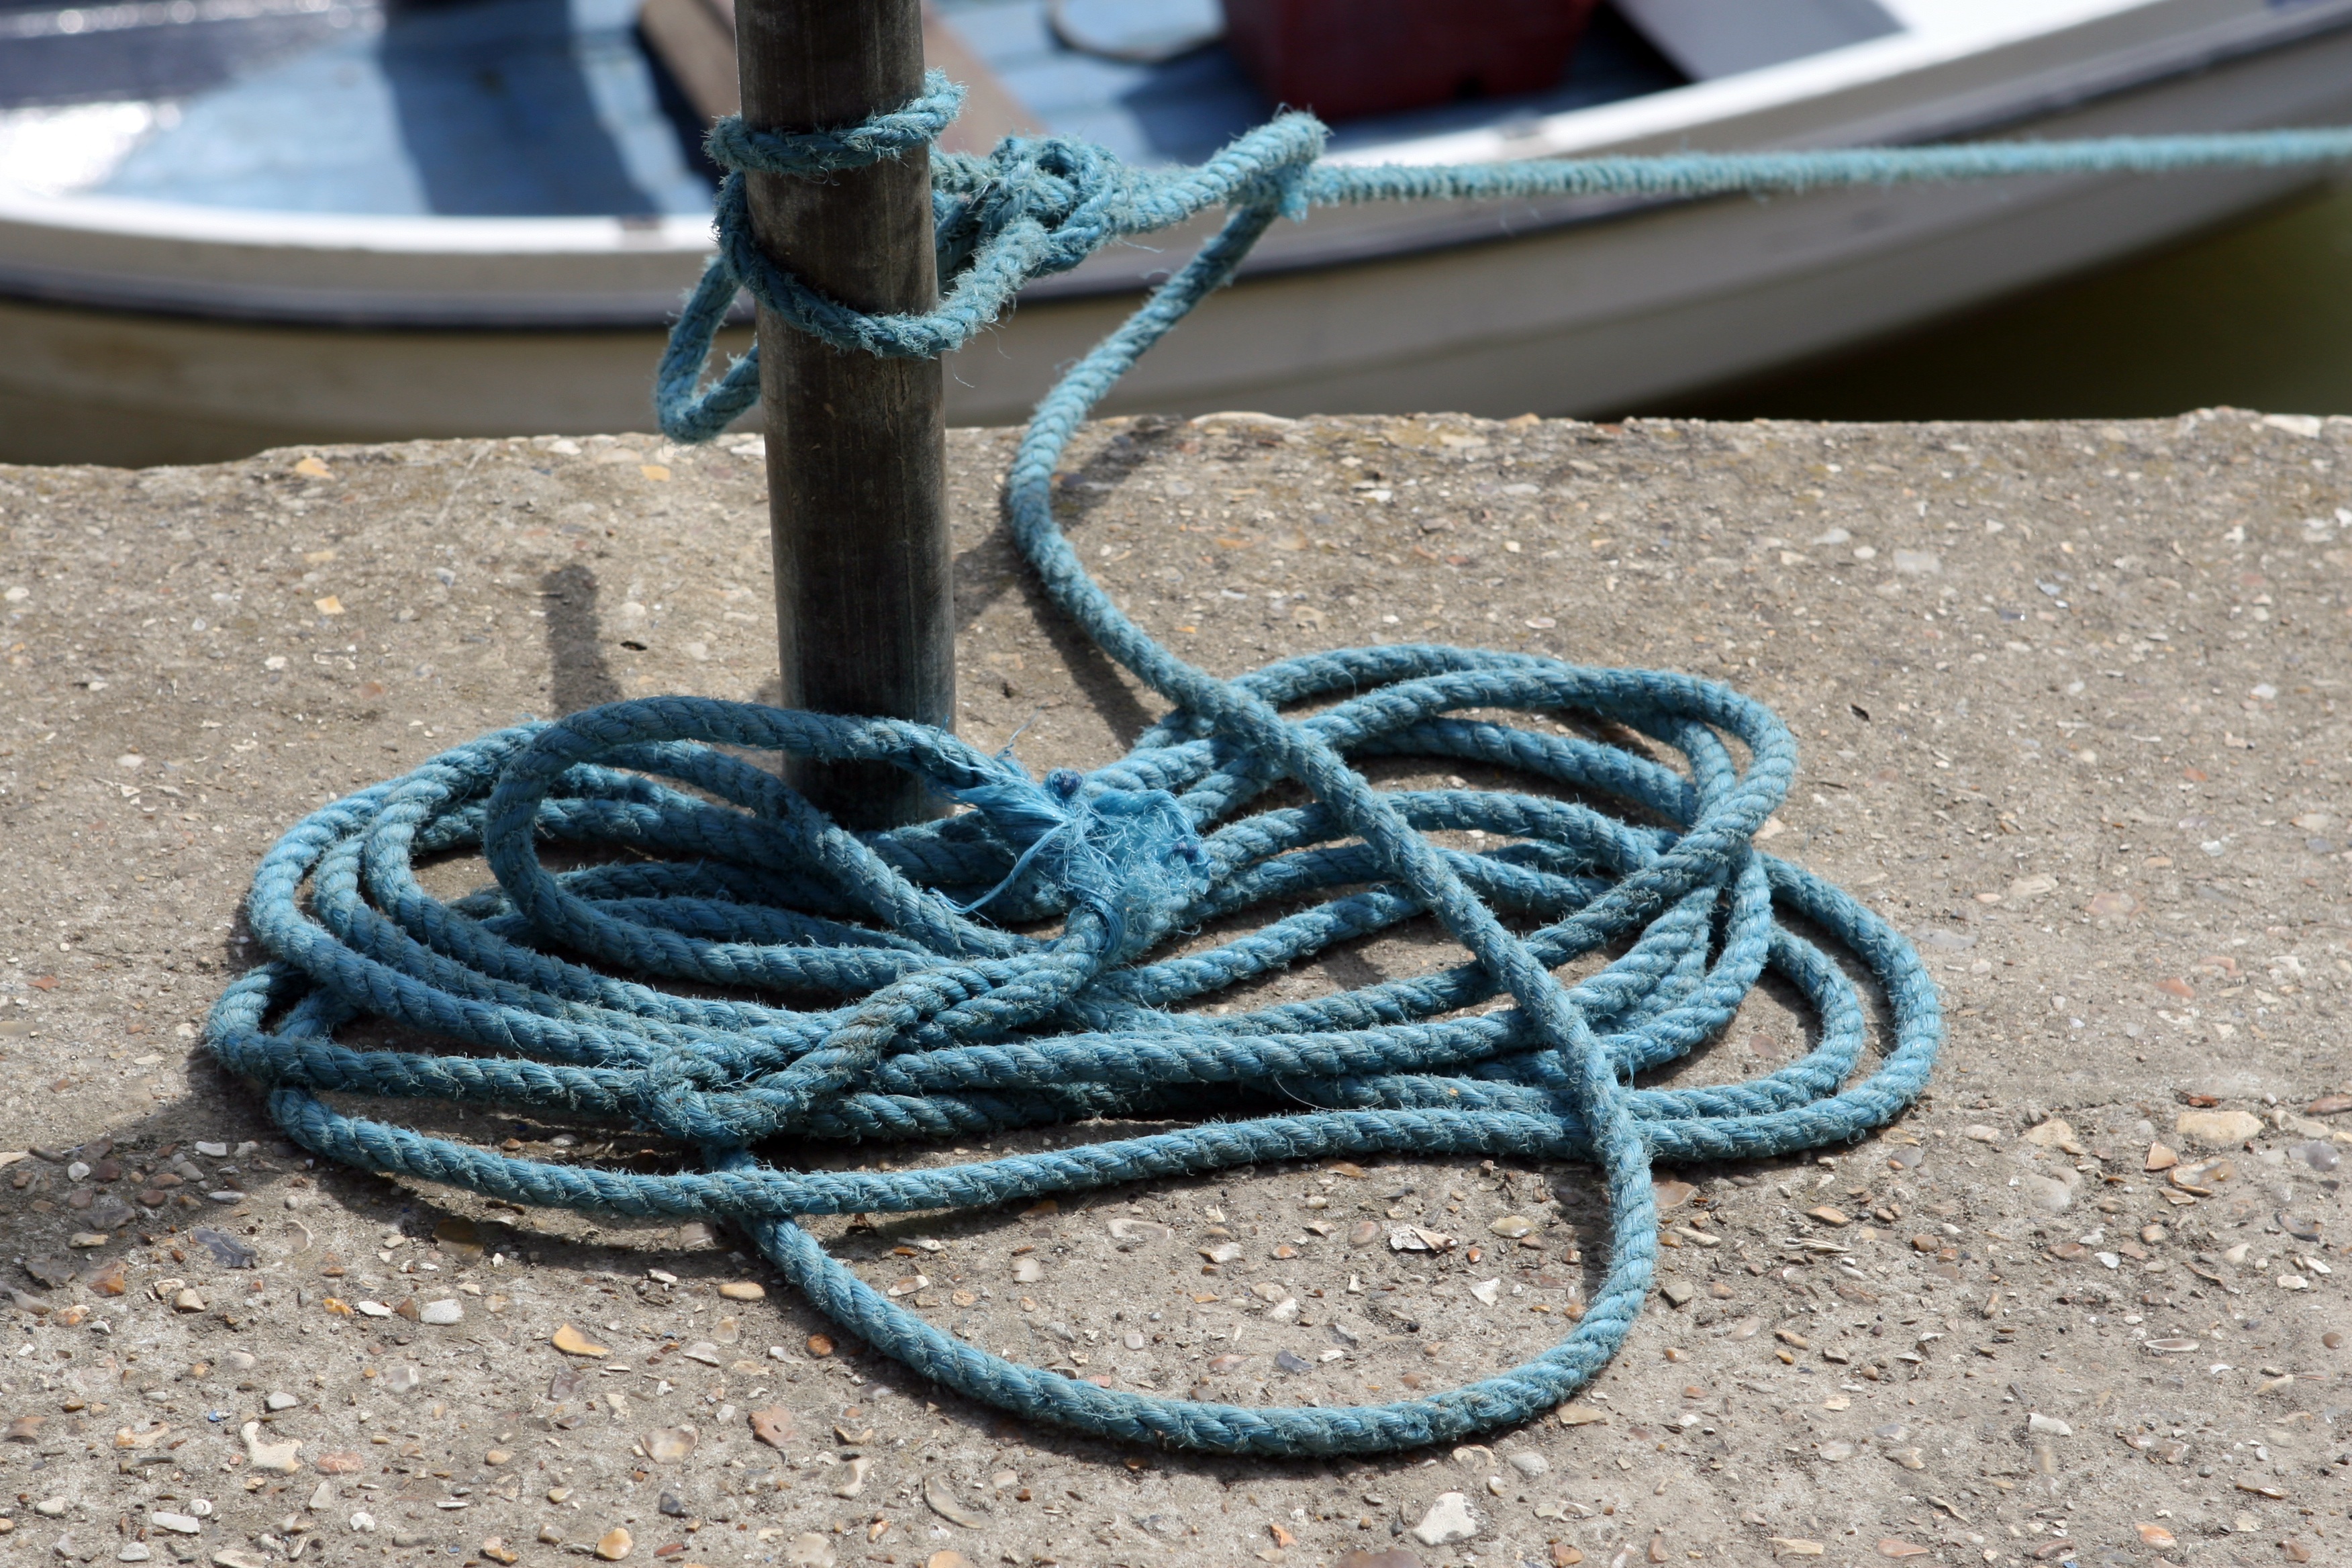
sea, rope, mooring, boat, cable, line, sailing, tie, rein, blue, aquatic, cord, braid, twine, textile, art, nautical, moor, sail, marine, twisted, naval, lead, knot, secure, tidal, braided, quay, quayside, seafaring, tied, fasten, oceanic, tighten